Vittorio Colao

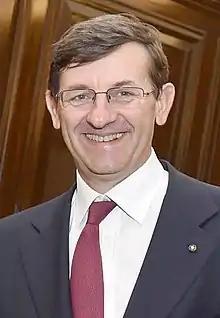

Vittorio Amedeo Colao (born 3 October 1961) is an Italian manager who served as Minister for Technological Innovation and Digital Transition in the government of Prime Minister Mario Draghi from 2021 to 2022. From 2008 until 2018, he was the chief executive officer at Vodafone Group.